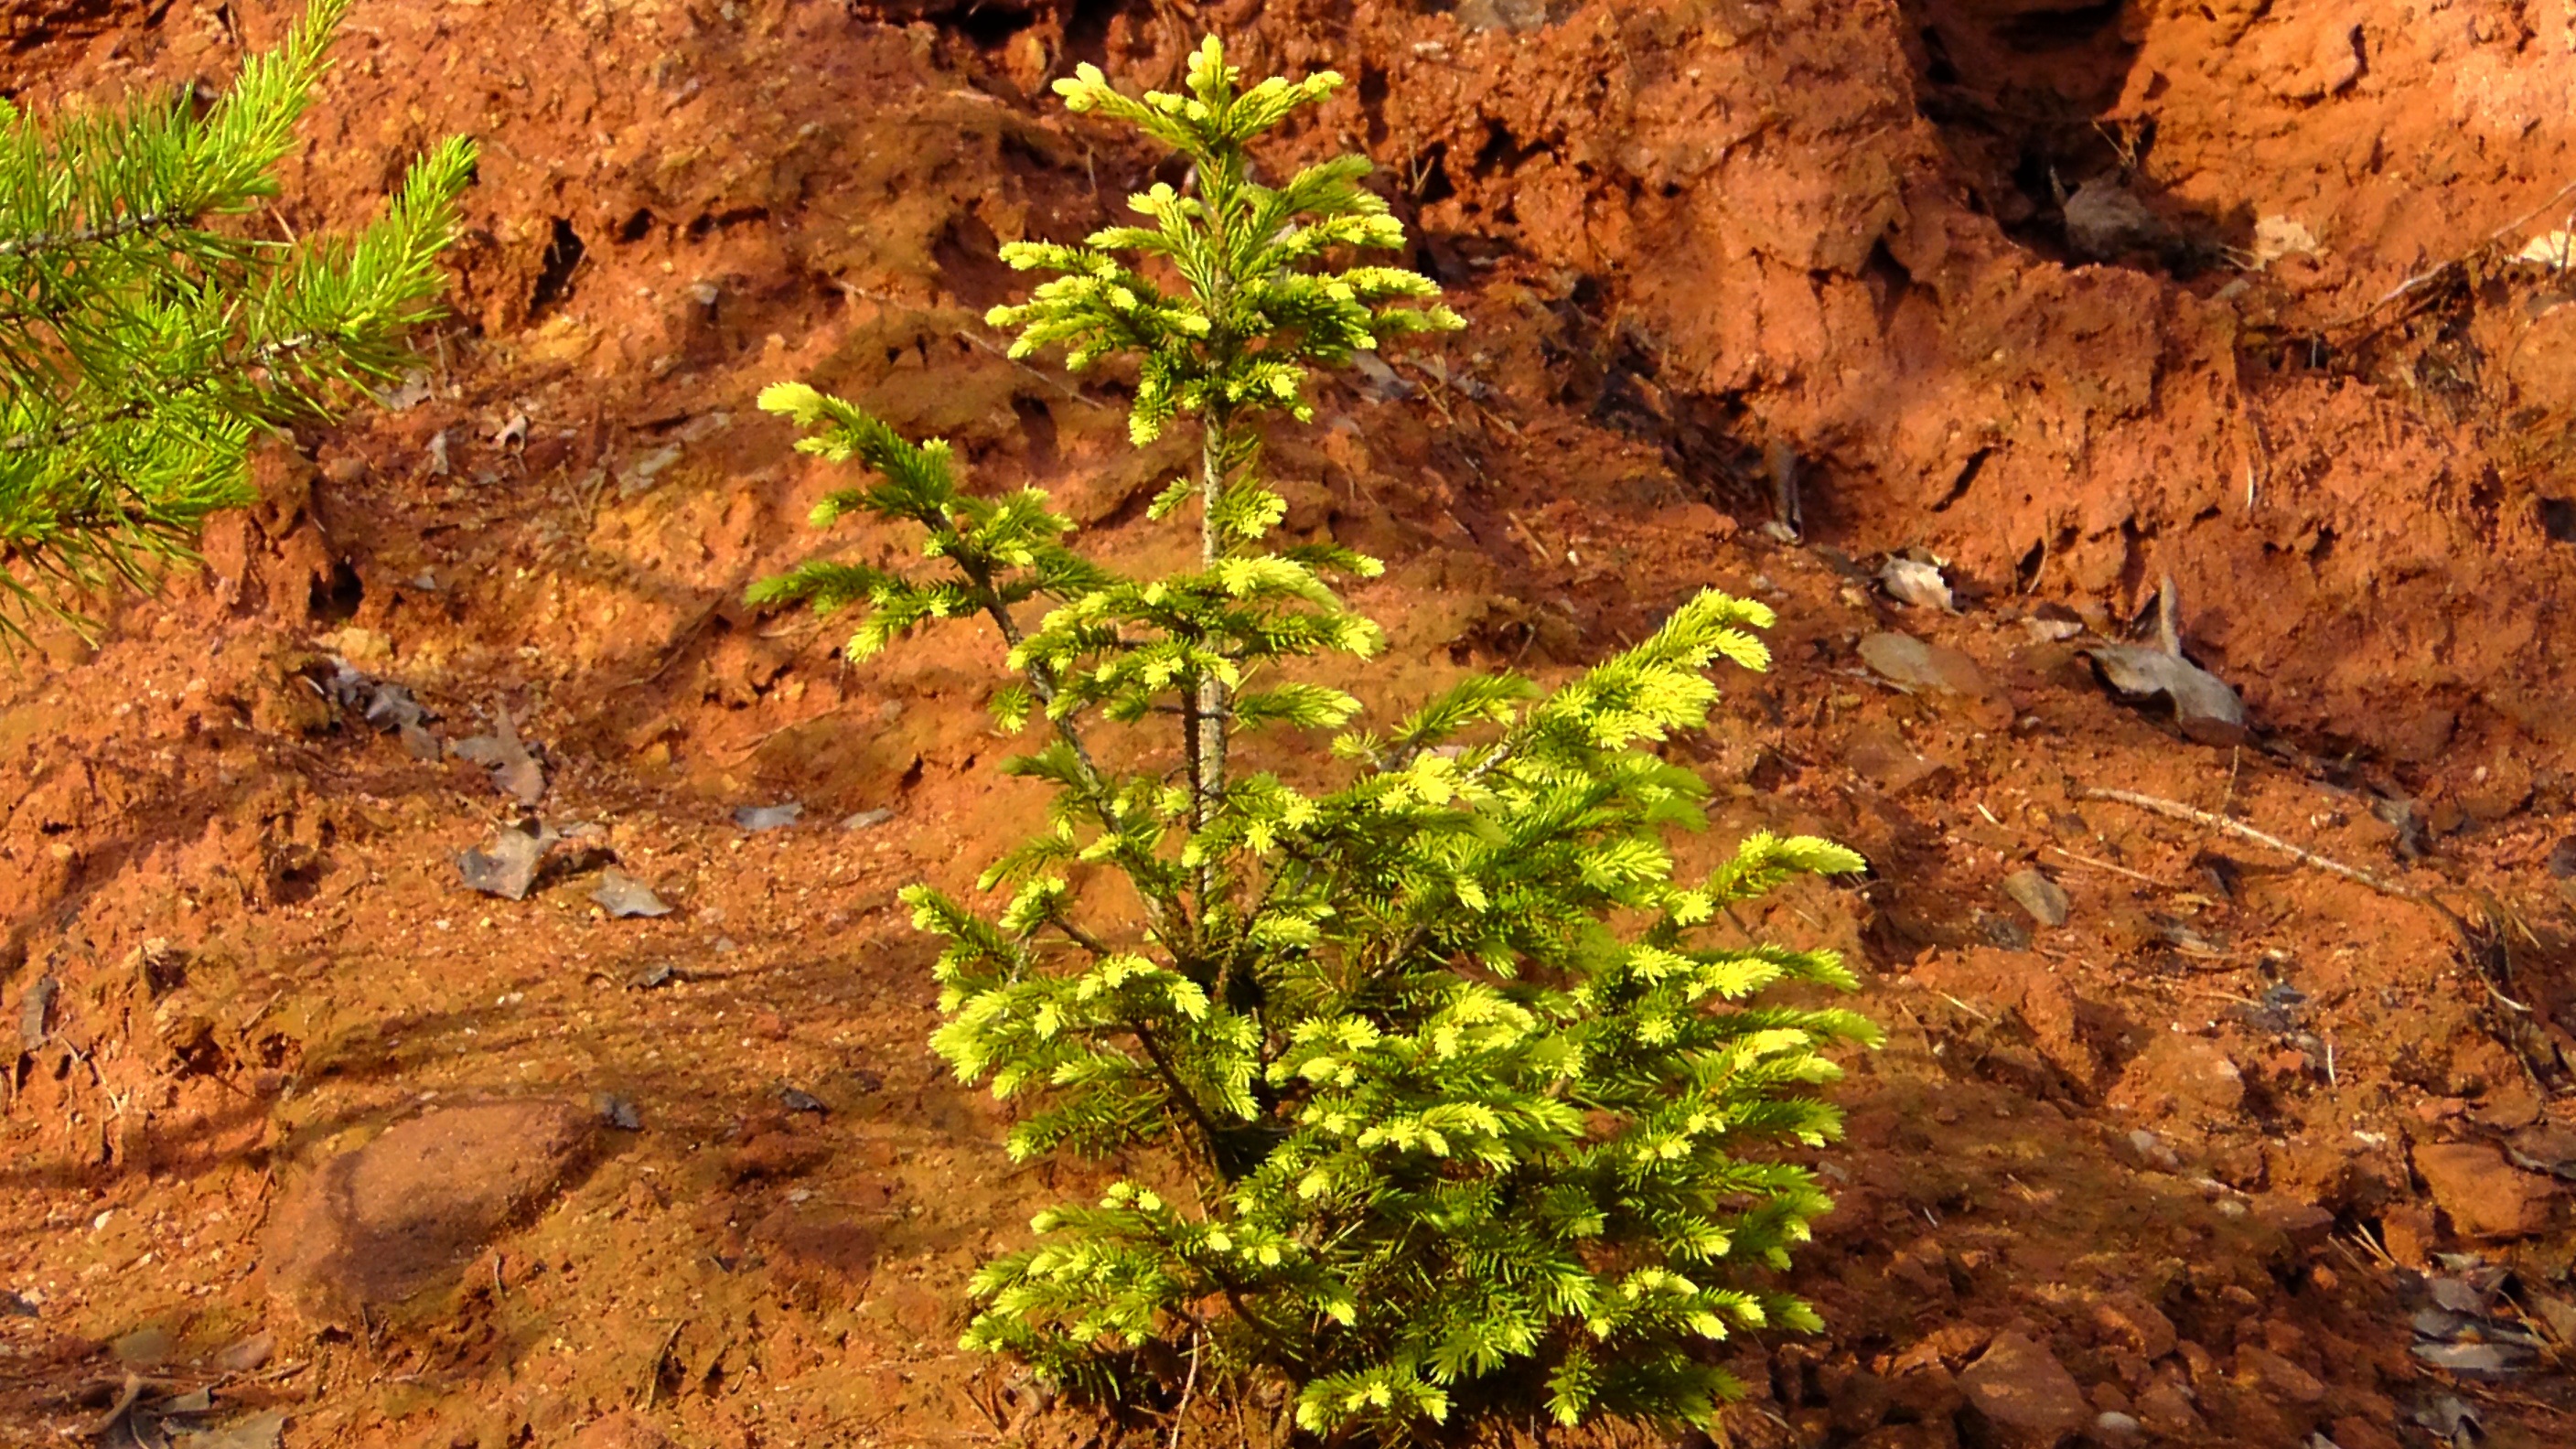
tree, rock, plant, leaf, flower, stone, green, produce, grow, autumn, soil, colorful, fir, flora, conifer, branches, needles, scree, palatinate, sand stone, red sandstone, flowering plant, woody plant, land plant, geological phenomenon, young fir